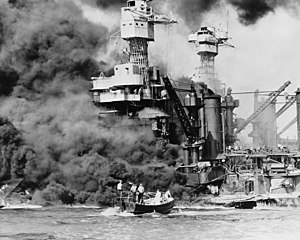
USS West Virginia (1921)
En sømand reddes fra havet foran det stadigt brændende USS West Virginia, under eller kort efter angrebet på Pearl Harbor.
USS West Virginia var et krigsskib som blev bombet og sank til lav grund under angrebet på Pearl Harbor, hvor hun blev stående et halvt år inden hun blev bjærget. To år efter angrebet var skibet blevet repareret og moderniseret og genindsat i aktiv tjeneste.